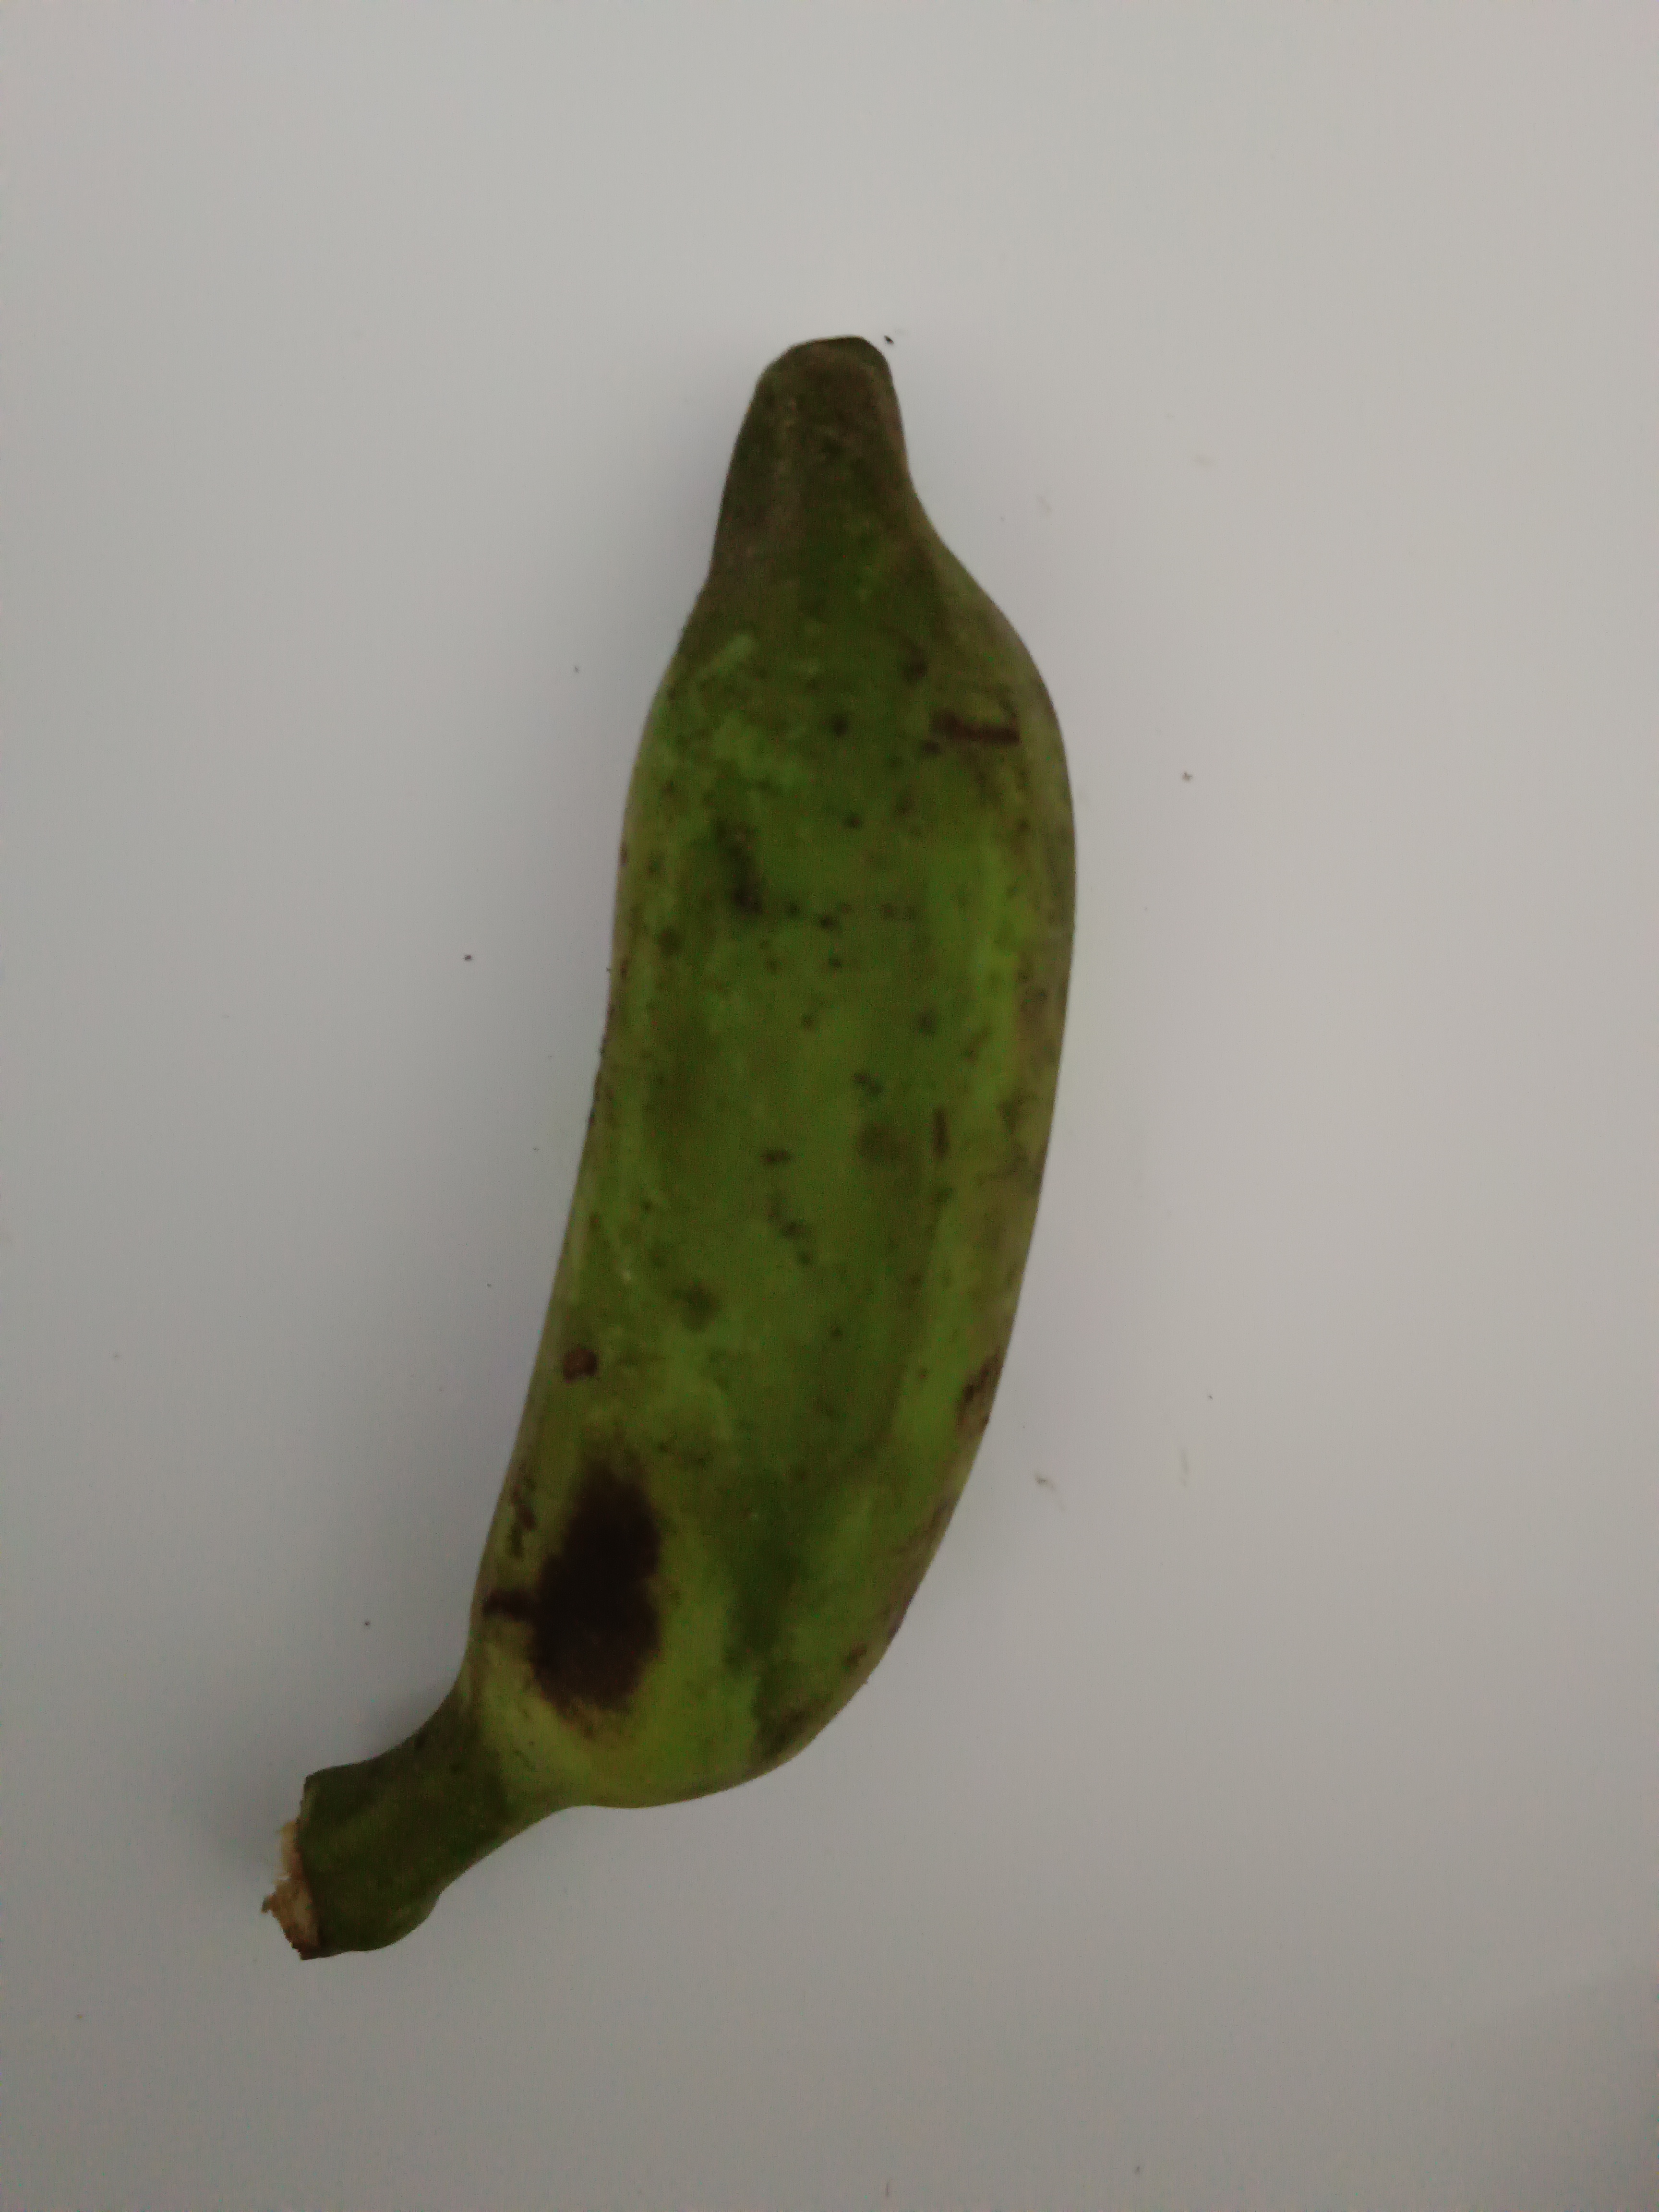
Banana variety: Deshi